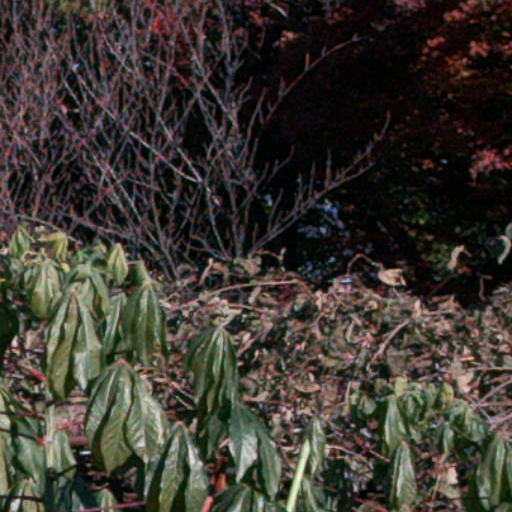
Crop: cassava